Lucy Bakewell Audubon

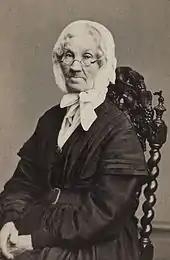

It was in Pennsylvania that Bakewell met John James Audubon. Their courtship began shortly after, with John James Audubon visiting Fatland Ford often. Bakewell even frequently tutored John James in English. In exchange, John James taught Bakewell to speak French. Their courtship, however, was not without strife. François Dacosta, for example, opposed their union and worked tirelessly to end their relationship. As years passed, Bakewell continued to guide John James, encouraging him to accept a position with her uncle, Benjamin. This venture proved unsuccessful, but Bakewell resolved to marry John James. Reluctantly, William Bakewell consented to the union. Lucy Bakewell and John James Audubon were married on April 5, 1808, in the parlor at Fatland Ford. Bakewell officially became Lucy Bakewell Audubon.